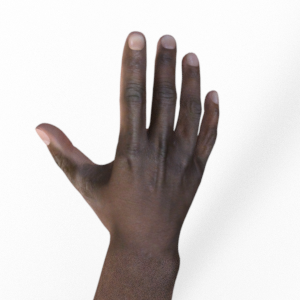
Label: paper